Dalry, Edinburgh

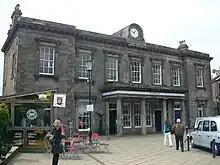
Haymarket railway station is the main line railway station serving the area and marks the northern boundary of Dalry.

Dalry is centred on Dalry Road, which, at Haymarket, is the beginning of the A70 road. The area is often mentioned along with the neighbouring area of Gorgie to the southwest, and the joint name Gorgie-Dalry is commonly used by the City of Edinburgh Council.